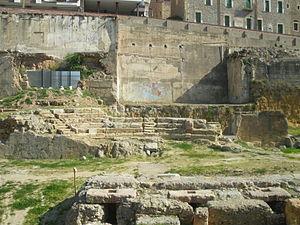
Le théâtre romain de Tarraco est un édifice romain situé à proximité du complexe du forum de la colonie, dans la cité de Tarraco, capitale de la province Hispania Citerior Tarraconensis, actuelle Tarragone. C'est un des l'un des éléments de l'« ensemble archéologique de Tarragone », inscrit sur la liste du patrimoine mondial par l'UNESCO, sous l'identification 875-006.